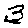
Label: 3